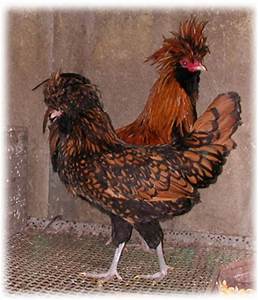
Label: chicken